Small blue

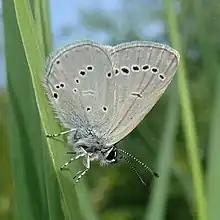
Male underside, Munich

The small blue (Cupido minimus) is a Palearctic butterfly in the family Lycaenidae. Despite its common name, it is not particularly blue. The male has some bluish suffusion at the base of its upper wings but is mostly dark brown like the female. The species can live in colonies of up to several hundred and in its caterpillar stage is cannibalistic.